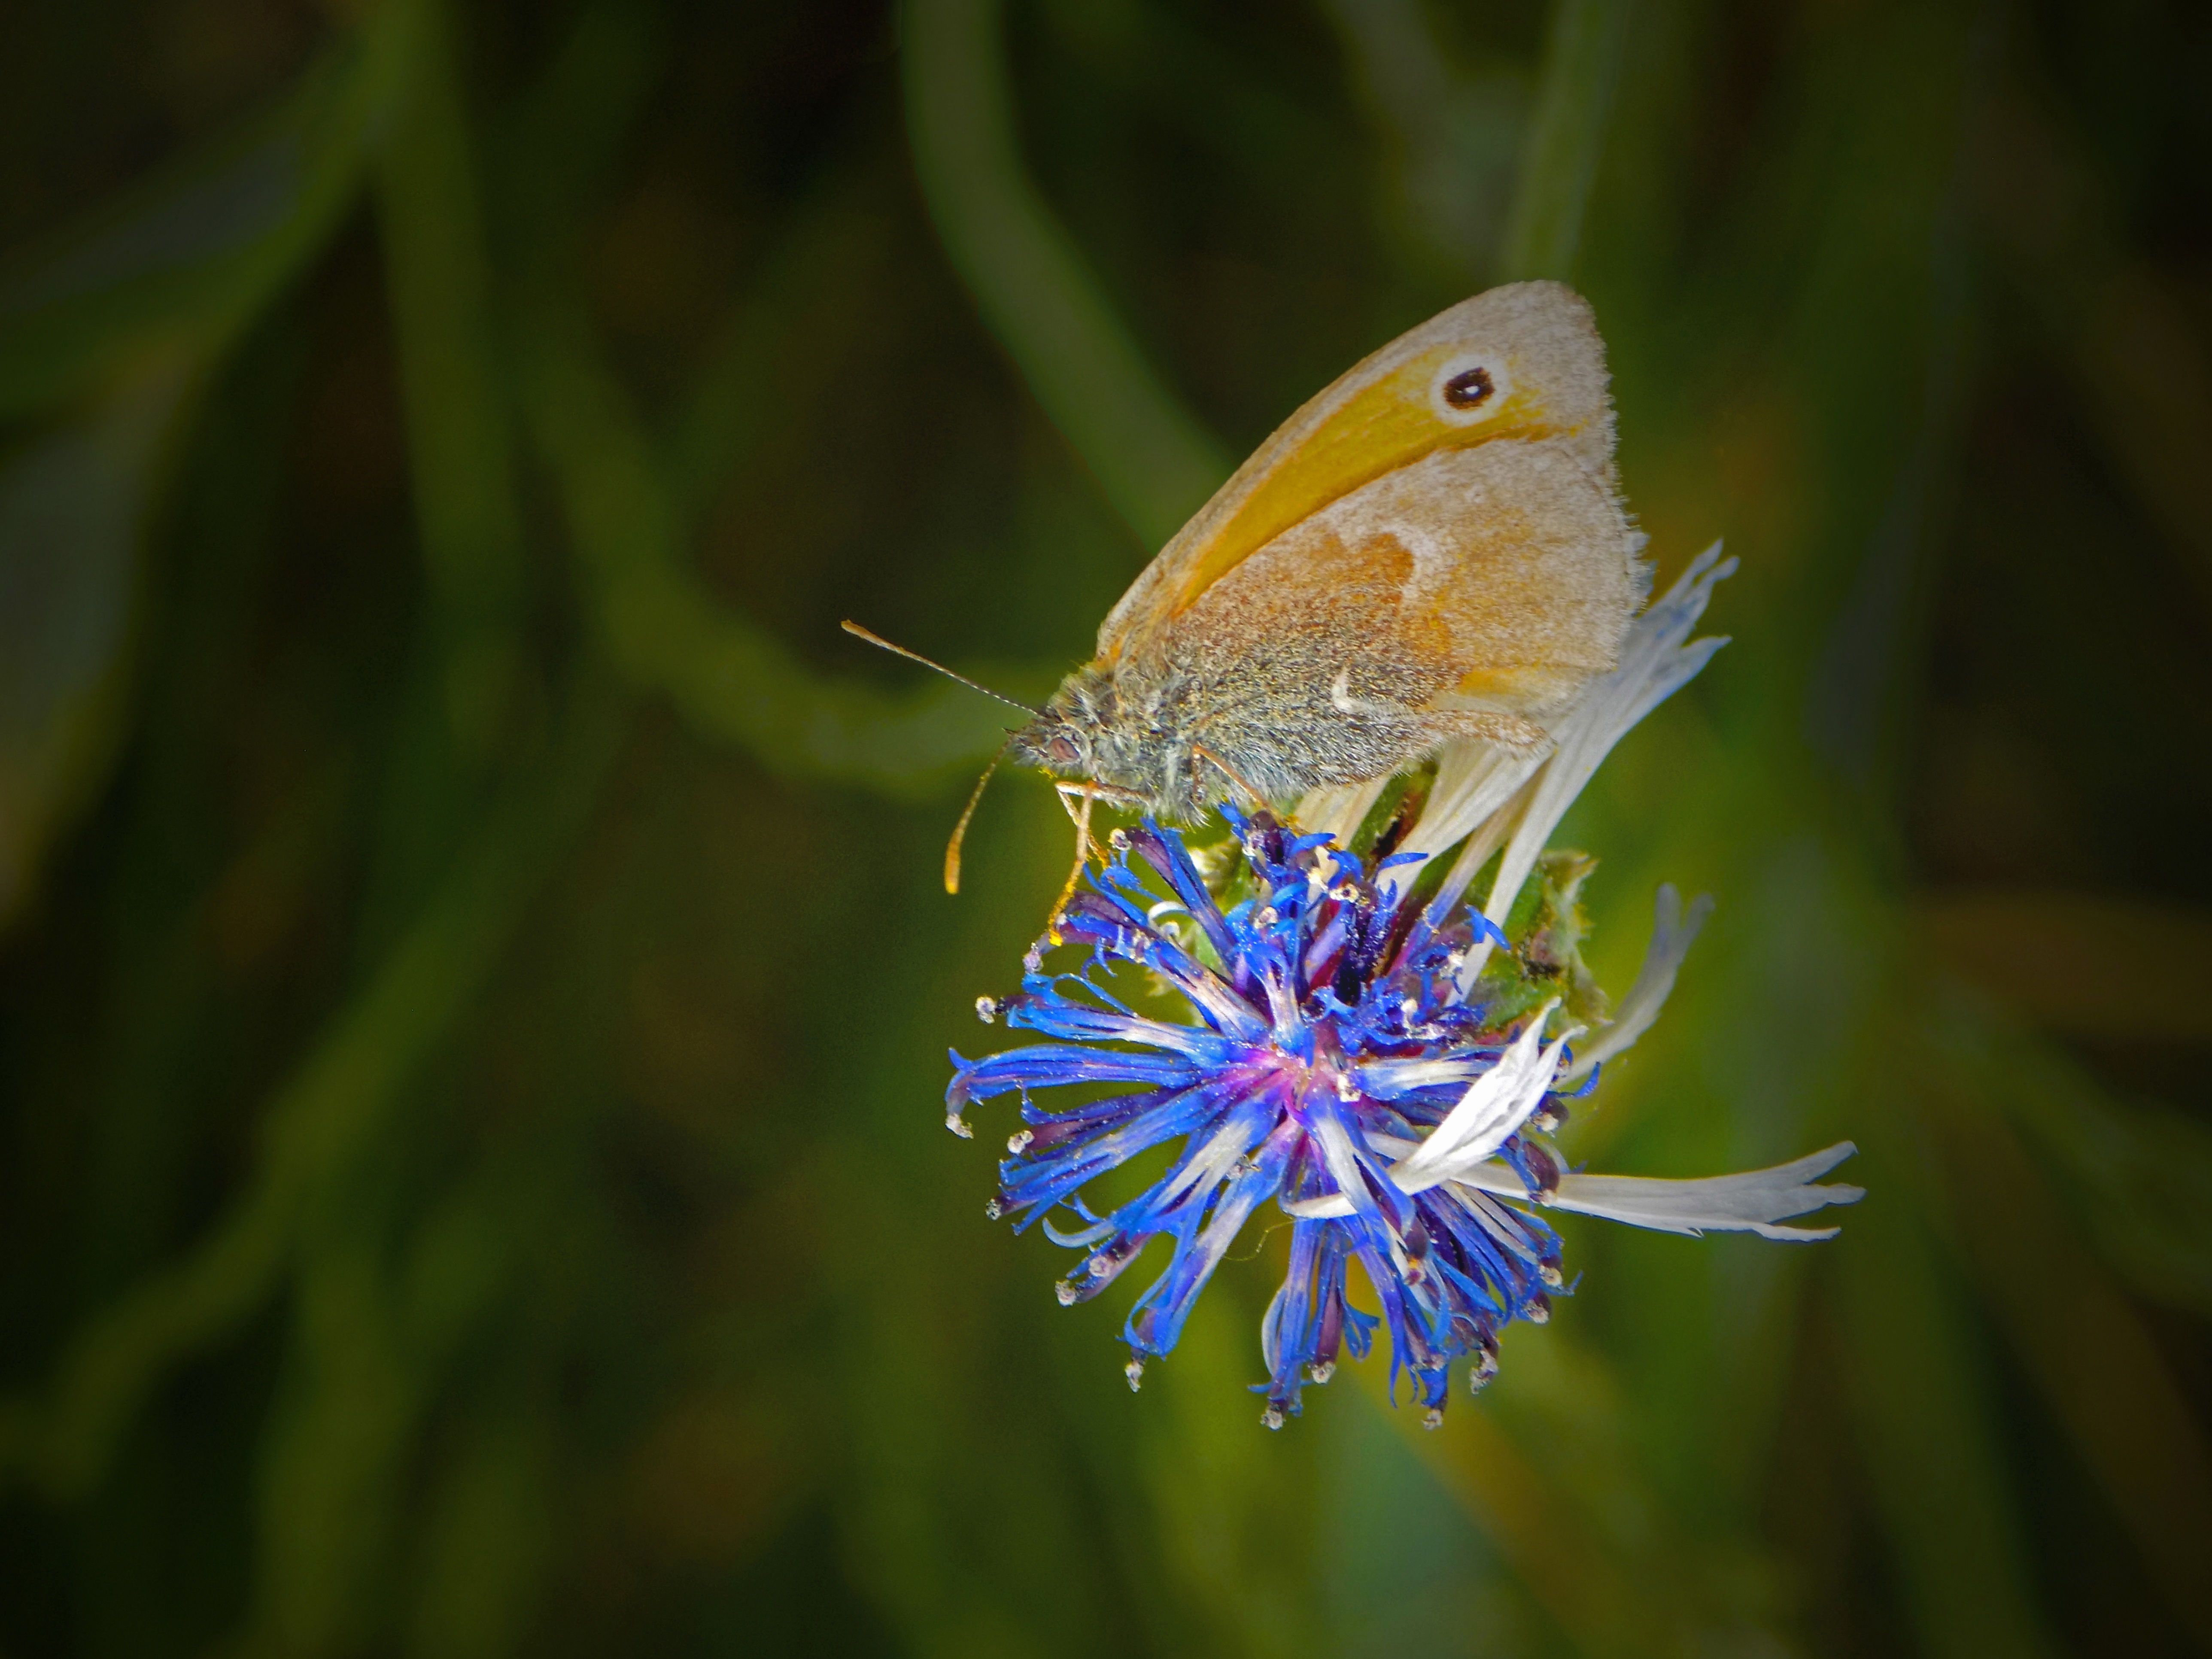
nature, plant, photography, meadow, flower, summer, wildlife, spring, green, insect, macro, botany, butterfly, flora, fauna, invertebrate, wildflower, close up, nectar, macro photography, moths and butterflies, lycaenid